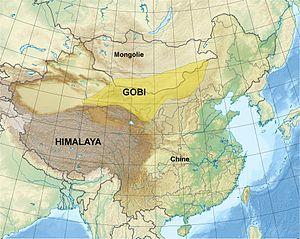
Carte du désert du Gobi
Le désert de Gobi est une vaste région désertique comprise entre le nord de la Chine et le sud de la Mongolie. Il englobe environ un tiers de la surface de la Mongolie. Le bassin désertique est délimité par les montagnes de l'Altaï, la steppe de Mongolie, le plateau tibétain et la plaine du Nord de la Chine. Au sens propre, le mot « gobi » désigne en mongol un territoire semi-aride en forme de grande cuvette. Le désert de Gobi revêt une importance historique, non seulement pour son appartenance à l'Empire mongol, mais aussi parce qu'il constituait l'un des points de passage de la route de la soie.
Pierre Gabriel Édouard Bonvalot, né à Épagne le 13 juillet 1853 et mort à Auteuil le 10 décembre 1933, est un explorateur français de l'Asie centrale et du Tibet. Il est le fils de Pierre Bonvalot et de Louise-Félicie, née Congniasse Desjardins en 1829.